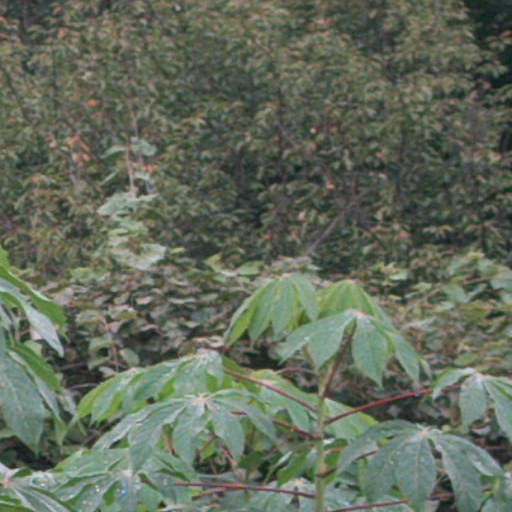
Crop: cassava